Kingdom of Slavonia

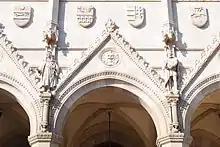
Coat of Arms of Slavonia (first on the left side) at the exterior of the Hungarian Parliament Building.

The Kingdom of Slavonia was formed from territories that the Habsburg monarchy gained from the Ottoman Empire by the Treaty of Karlowitz (1699) that ended the Great Turkish War. Initially, it was a separate Habsburg land under joint civil-military administration that lasted from 1699 to 1745. The inhabitants were exempted from taxes, but were bound to military service. In 1745, the full civil administration was introduced and Kingdom of Slavonia, as one of the Lands of the Hungarian Crown, was administratively included into both the Kingdom of Croatia and Kingdom of Hungary. Following the 1868 Settlement ("Nagodba") with the Kingdom of Hungary, Slavonia was joined with the Kingdom of Croatia into the single Kingdom of Croatia-Slavonia, which although it was under the suzerainty of the Crown of Saint Stephen, kept a significant level of self-rule.